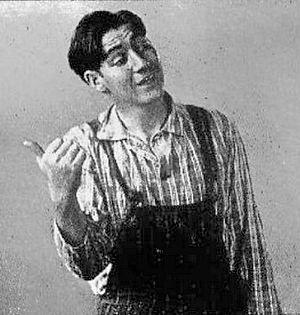
Pat Buttram est un acteur américain né le 19 juin 1915 à Addison dans l'Alabama aux États-Unis, décédé le 8 janvier 1994 à Los Angeles en Californie.